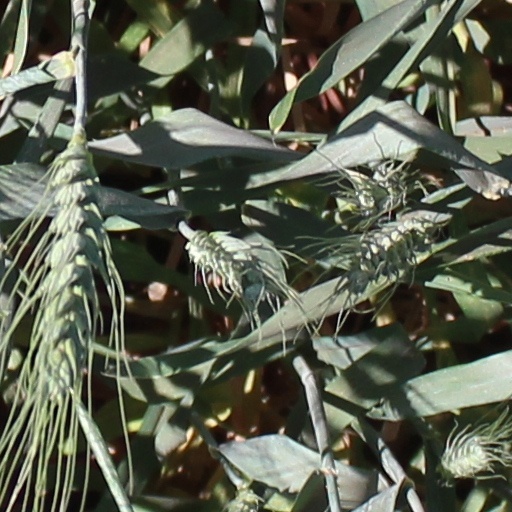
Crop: wheat